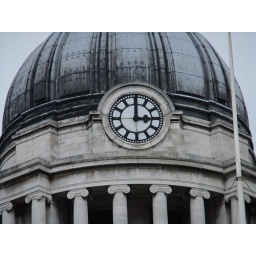
The clock on the Council House building in Nottingham's Old Market Square.